Bible translations in the Middle Ages

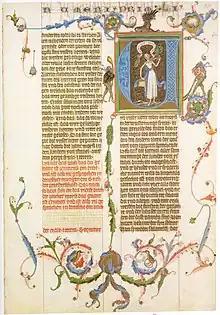
A page from the luxury illuminated manuscript "Wenceslas Bible", a German translation of the 1390s.

Bible translations in the Middle Ages went through several phases, all using the Vulgate. In the Early Middle Ages, written translations tended to be associated with royal or episcopal patronage, or with glosses on Latin texts; in the High Middle Ages with monasteries and universities; in the Late Middle Ages, with lay and priestly uses to study the daily or weekly liturgical readings, especially with the advent of printing. Some popular movements caused, when the movement were associated with violence, official crackdowns on various kinds of vernacular scripture in Spain, England and France.